Church-Mosque of Vefa

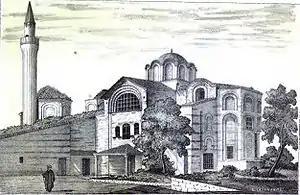
The mosque viewed from the southeast in a drawing of 1877, from A.G. Paspates' "Byzantine topographical studies"

The origin of the building, which lies on the southern slope of the third hill of Constantinople, is not certain. The dedication to S. Theodore is based upon the identification of the surroundings with the Byzantine neighborhood of "ta Karbounaria" (the coal market), but this is not sure. On the site, rests of buildings of the 5th century have been found. Judging by its masonry, it was erected in the 10th or the 11th centuries. The dedication to "Hagios Theodoros" is also far from certain. In the first half of the 14th century a parekklesion was built along the church. During the Latin domination of Constantinople after the Fourth Crusade the edifice was used as a Roman Catholic church.